Plushcap

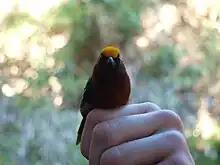
Front view of the plushcap taken in Bellavista

The plushcap was formally described in 1842 by the French ornithologist Frédéric de Lafresnaye from a specimen collected in Colombia. Lafresnaye introduced a new genus "Catamblyrhynchus" and coined the binomial name "Catamblyrhynchus diadema". The genus name combines the Ancient Greek "katambluoō" meaning "to blunt" and "rhunkhos" meaning "bill". The specific epithet is from the Latin "diadema" which in turn comes from the Ancient Greek "diadēma" meaning "royal head-dress". The type locality is Bogotá in Colombia. The plushcap was at one time placed in the family Emberizidae but molecular phylogenetic studies have shown that it belongs in the tanager family Thraupidae.